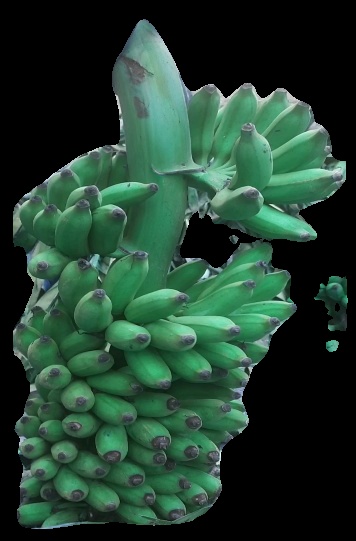
Variety: elakki-bale
Grade: grade1